Flora of China

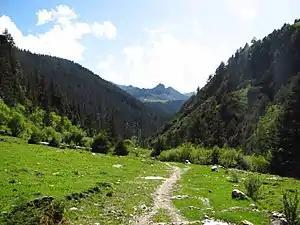
Conifer forest in Dêgê County, Hengduan

Subtropical forests, which dominate central and southern China, support an astounding 146,000 species of flora. South China experiences heavy rainfall and long wet seasons, making the climate ideal for bamboo and rice growth. North China by contrast experiences limited rainfall and far less species diversification than the south (Kressey, George, 1930). Tropical rainforest and seasonal rainforests, though confined to Yunnan and Hainan Island, contain a quarter of all the plant and animal species found in China. The Southwest forest region is made up of Tibet, Yunan, Guizhou, Sichuan, and Chongqing. This region contains a number of valuable ancient and relict trees such as Ginkgo biloba, which is a distinctive paleoendemic species originating from the Permian Era of the Paleozoic. The Chinese landscape has undergone geographical shifts creating some of the most vital habitats in the world. The topography of China changed when tectonic plate shifts developed the uplift of the Himalaya Mountains and the Tibetan plateau. A result of changing topography changed the climate of inner China resulting in the deserts of the Xinjing region and the dry climate of the north and northwest China (Marks, R. 2017). China's biodiversity today can be linked back to 13,000 years ago marking the end of a global ice age. A large portion of China was not covered with the same layer of ice as Eurasia and North America, allowing species prior to the ice age to survive well past the freezing period (Marks, R. 2017). The Southwest forest region is an important glacial refuge supporting high diversity as it was not majorly affected by the last ice sheet. This allowed species that originated from the Mesozoic to the Early Tertiary, such as Amentotaxus argoenia, Podocarpus spp and Dacrydium pierrei, to continue growing. There are four representative subtropical broad-leaved forests of Southwest China; the semi-humid forest, monsoon forest, mid-montane forest, and typical broad-leaved forest. Cyclobalanopsis, Castanopsis, and Lithocarpus are some of the species which dominate the four types of forests. Other species that dominate the monsoon forest include Machilus, Beilschmiedia, Cryptocarya (Lauraceae) and Schima (Theaceae). Machilus and Schima are also found in mid-montane forests as well as Cinnamomum, Manglietia, and Alcimandra. The humid evergreen forests are also dominated by different species of Lauraceae, Magnoliaceae, Theaceae, Elaeocarpaceae.